Pont Cysyllte

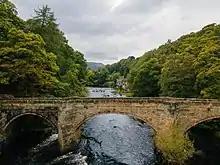
Pont Cysyllte, or Cysylltau Bridge

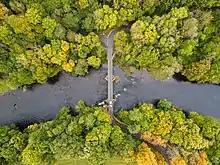
Aerial view of Pont Cysyllte

Pont Cysyllte, also known as Cysylltau Bridge or Bont Bridge, is a 17th-century road bridge crossing the River Dee near the village of Trevor, Wrexham County Borough, Wales. It lies 200 m west of Thomas Telford's Pontcysyllte Aqueduct and, carrying the B5434 road, is the main connection between Trevor and nearby Froncysyllte.